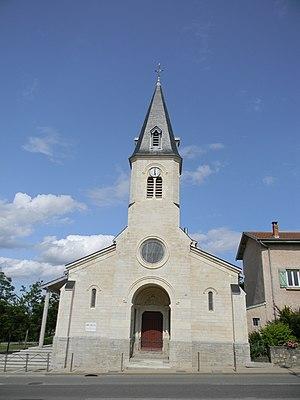
Église de Marcy-l'Étoile.